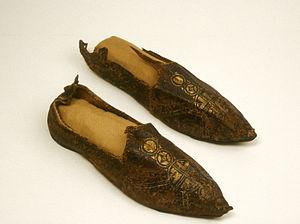
Le vêtement byzantin évolua à partir des vêtements portés pendant l’Empire romain, y ajoutant couleurs et motifs importés par les marchands venus d'Orient et du Moyen-Orient ainsi que de l’influence et des traditions des peuples qui furent associés d'une façon ou d'une autre à l'Empire. Avec le temps, il atteindra une variété et une richesse de couleurs, de tissus et d’ornementation dépassant de beaucoup les périodes fastes de Rome.